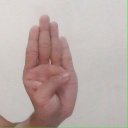
अक्षर: ब